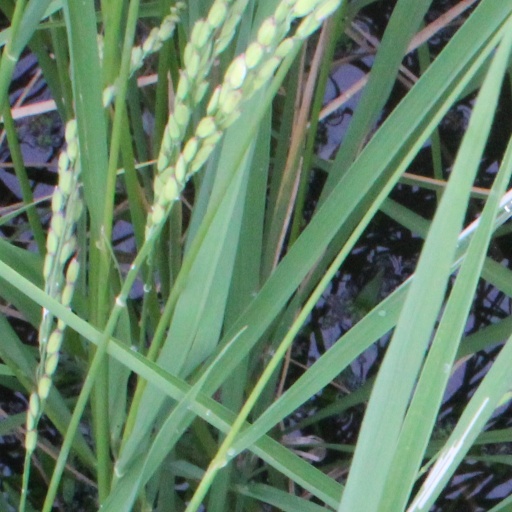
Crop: rice